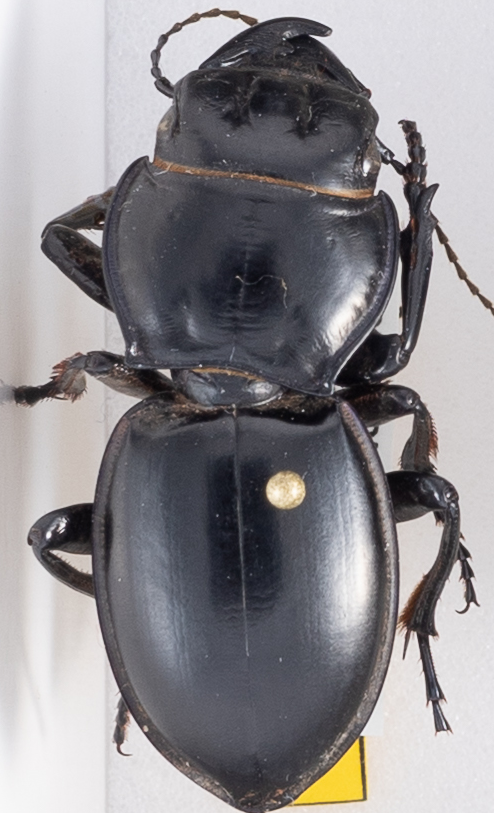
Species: Pasimachus californicus
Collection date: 2018-08-22
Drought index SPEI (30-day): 0.454
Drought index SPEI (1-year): -1.01
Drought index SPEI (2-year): -0.54